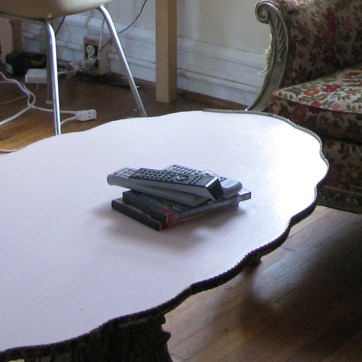
Material: plastic